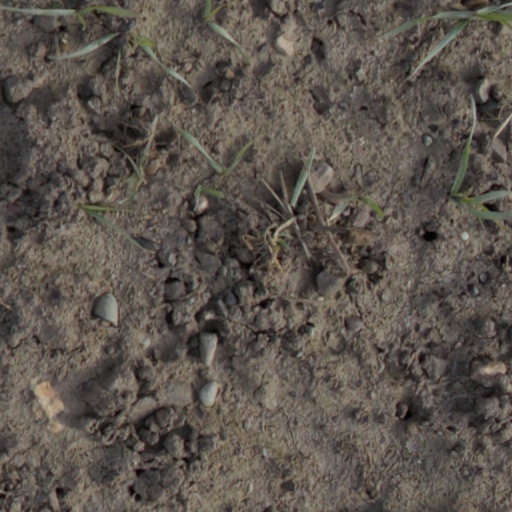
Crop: wheat